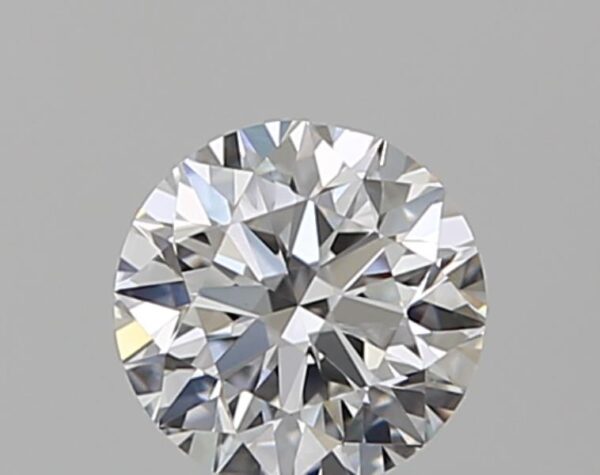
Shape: round
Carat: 0.5
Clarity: VS2
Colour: E
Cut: VG
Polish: EX
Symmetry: VG
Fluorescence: N
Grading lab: GIA
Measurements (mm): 4.94 x 5 x 3.18